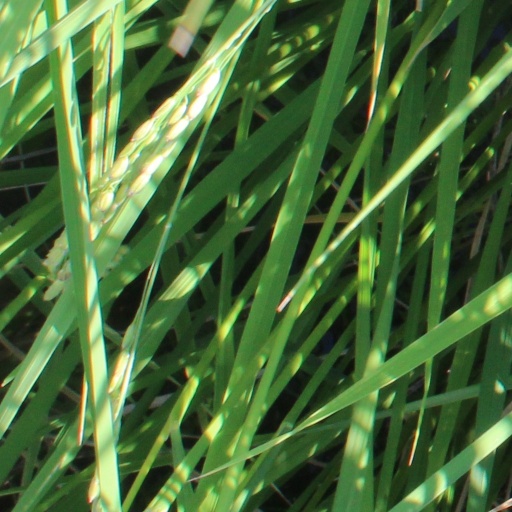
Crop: rice